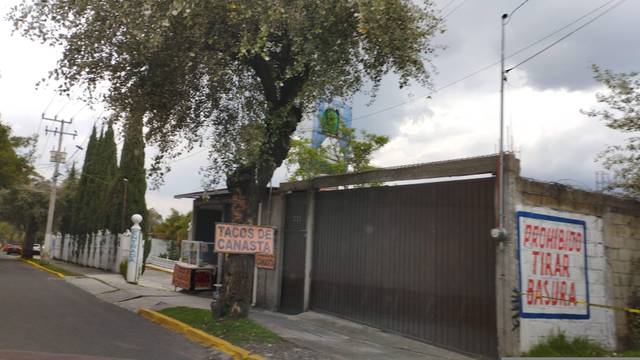
Region: Mexico
Coordinates: 19.302, -99.661